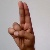
The image shows a hand gesture representing the letter 'U' in Indian Sign Language.